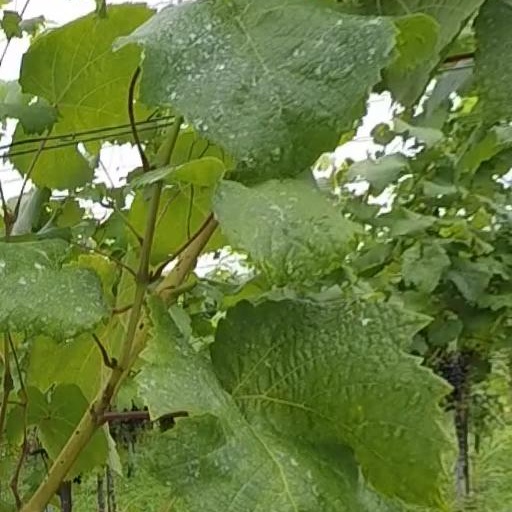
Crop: grape